Flirt (1983 film)

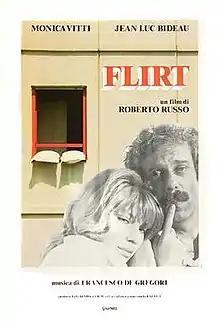
Theatrical release poster

Flirt is a 1983 Italian-French drama film directed by Roberto Russo. It was entered into the 34th Berlin International Film Festival where Monica Vitti won the Silver Bear for an outstanding single achievement.